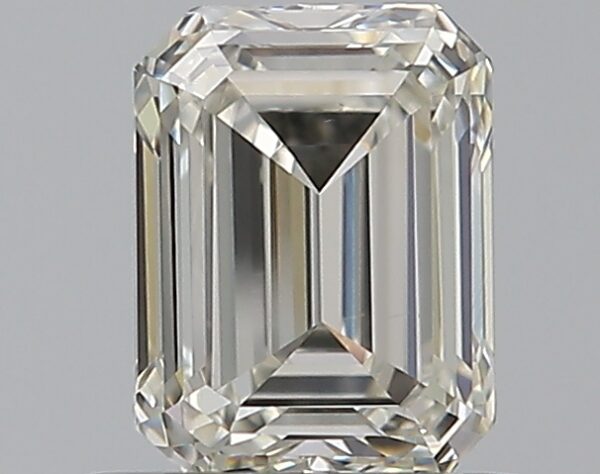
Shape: emerald
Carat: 0.7
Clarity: VS1
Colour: H
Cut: VG
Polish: EX
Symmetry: F
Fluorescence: ST
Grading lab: GIA
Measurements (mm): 5.61 x 4.24 x 2.86